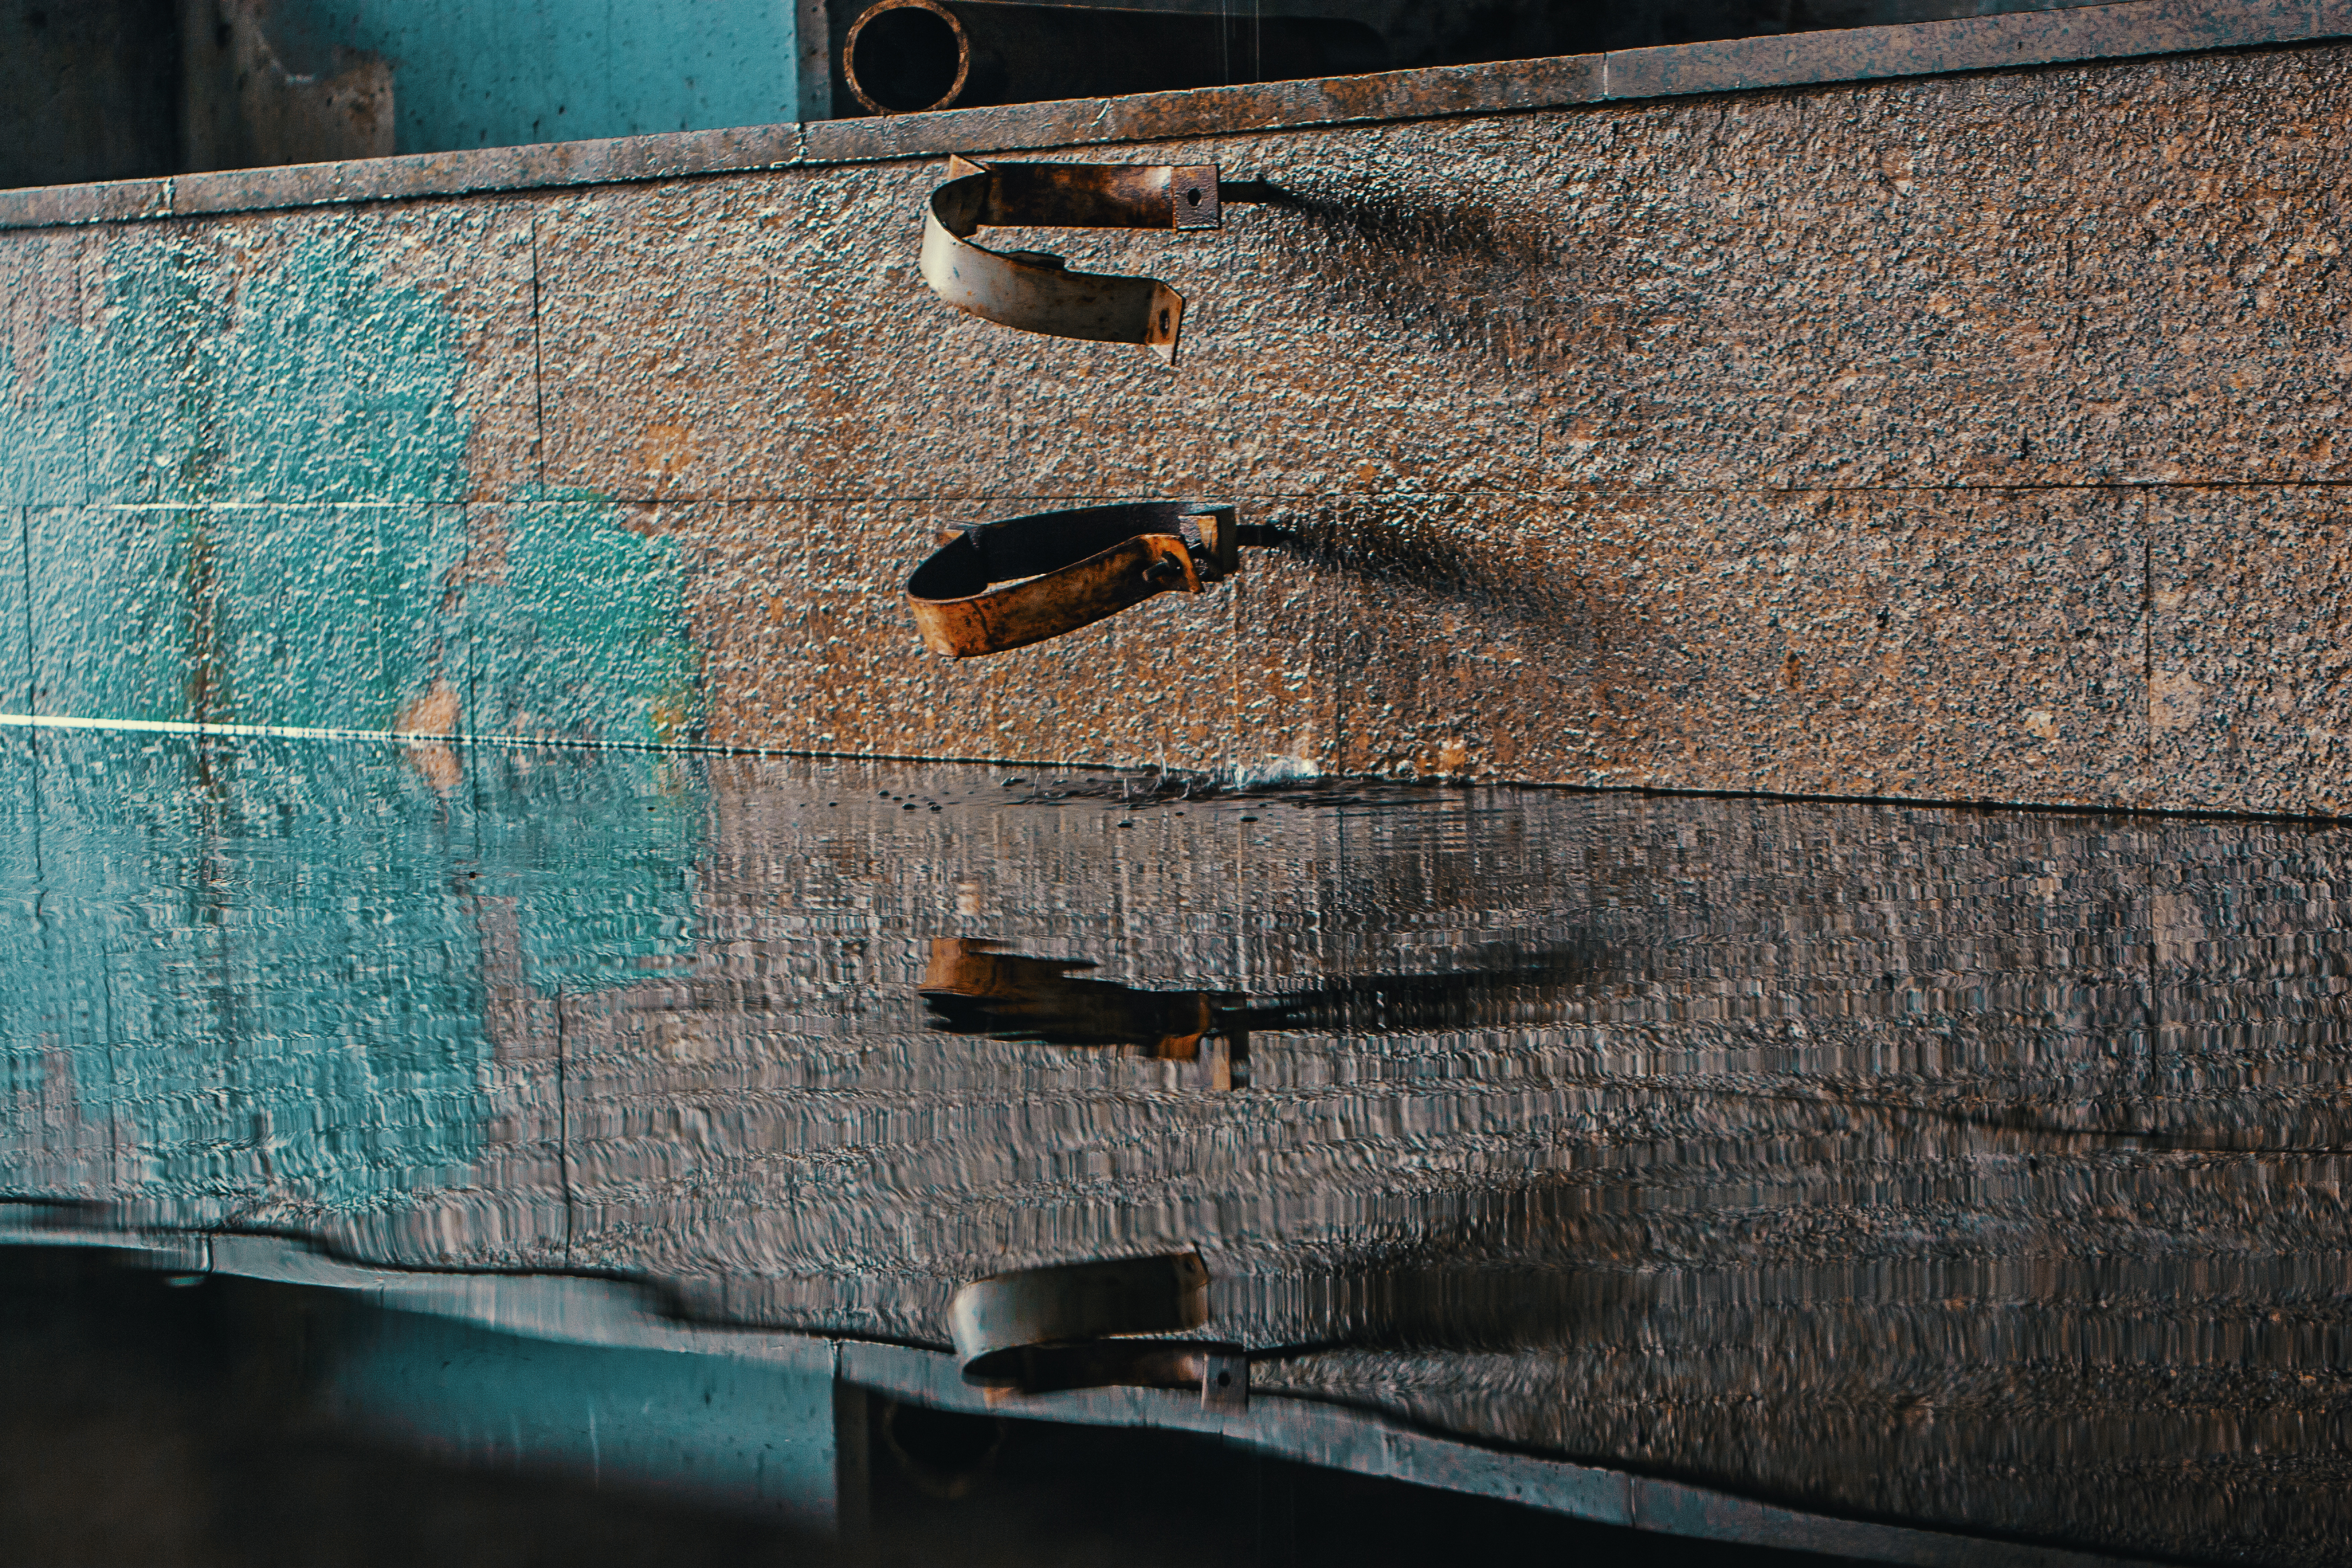
images, door, blue, wood, grey, road surface, wood stain, plank, Tints and shades, hardwood, automotive exterior, pattern, window, facade, concrete, rectangle, metal, lumber, varnish, composite material, asphalt, paint, plywood, vehicle door, shadow, bumper, brick, windshield, reflection, glass, landscape, brickwork, rust, flooring, siding, still life photography, denim